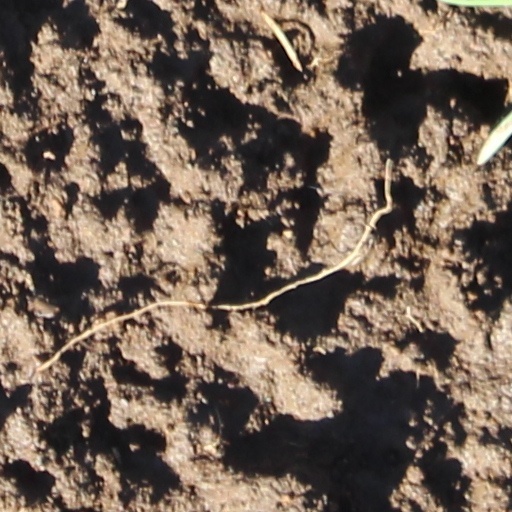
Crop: wheat